Government of Milwaukee

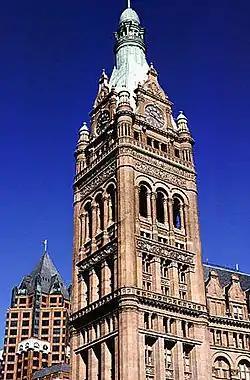
Milwaukee City Hall

Beginning with the city's first major wave of German immigrants, the 48ers, Milwaukee, Wisconsin has traditionally supported progressive politicians and movements. It was a Republican stronghold during the Civil War and, like most major cities, experienced a period of massive corruption and machine-boss politics. This ended in 1910 when the voters elected its first of three Socialist mayors.